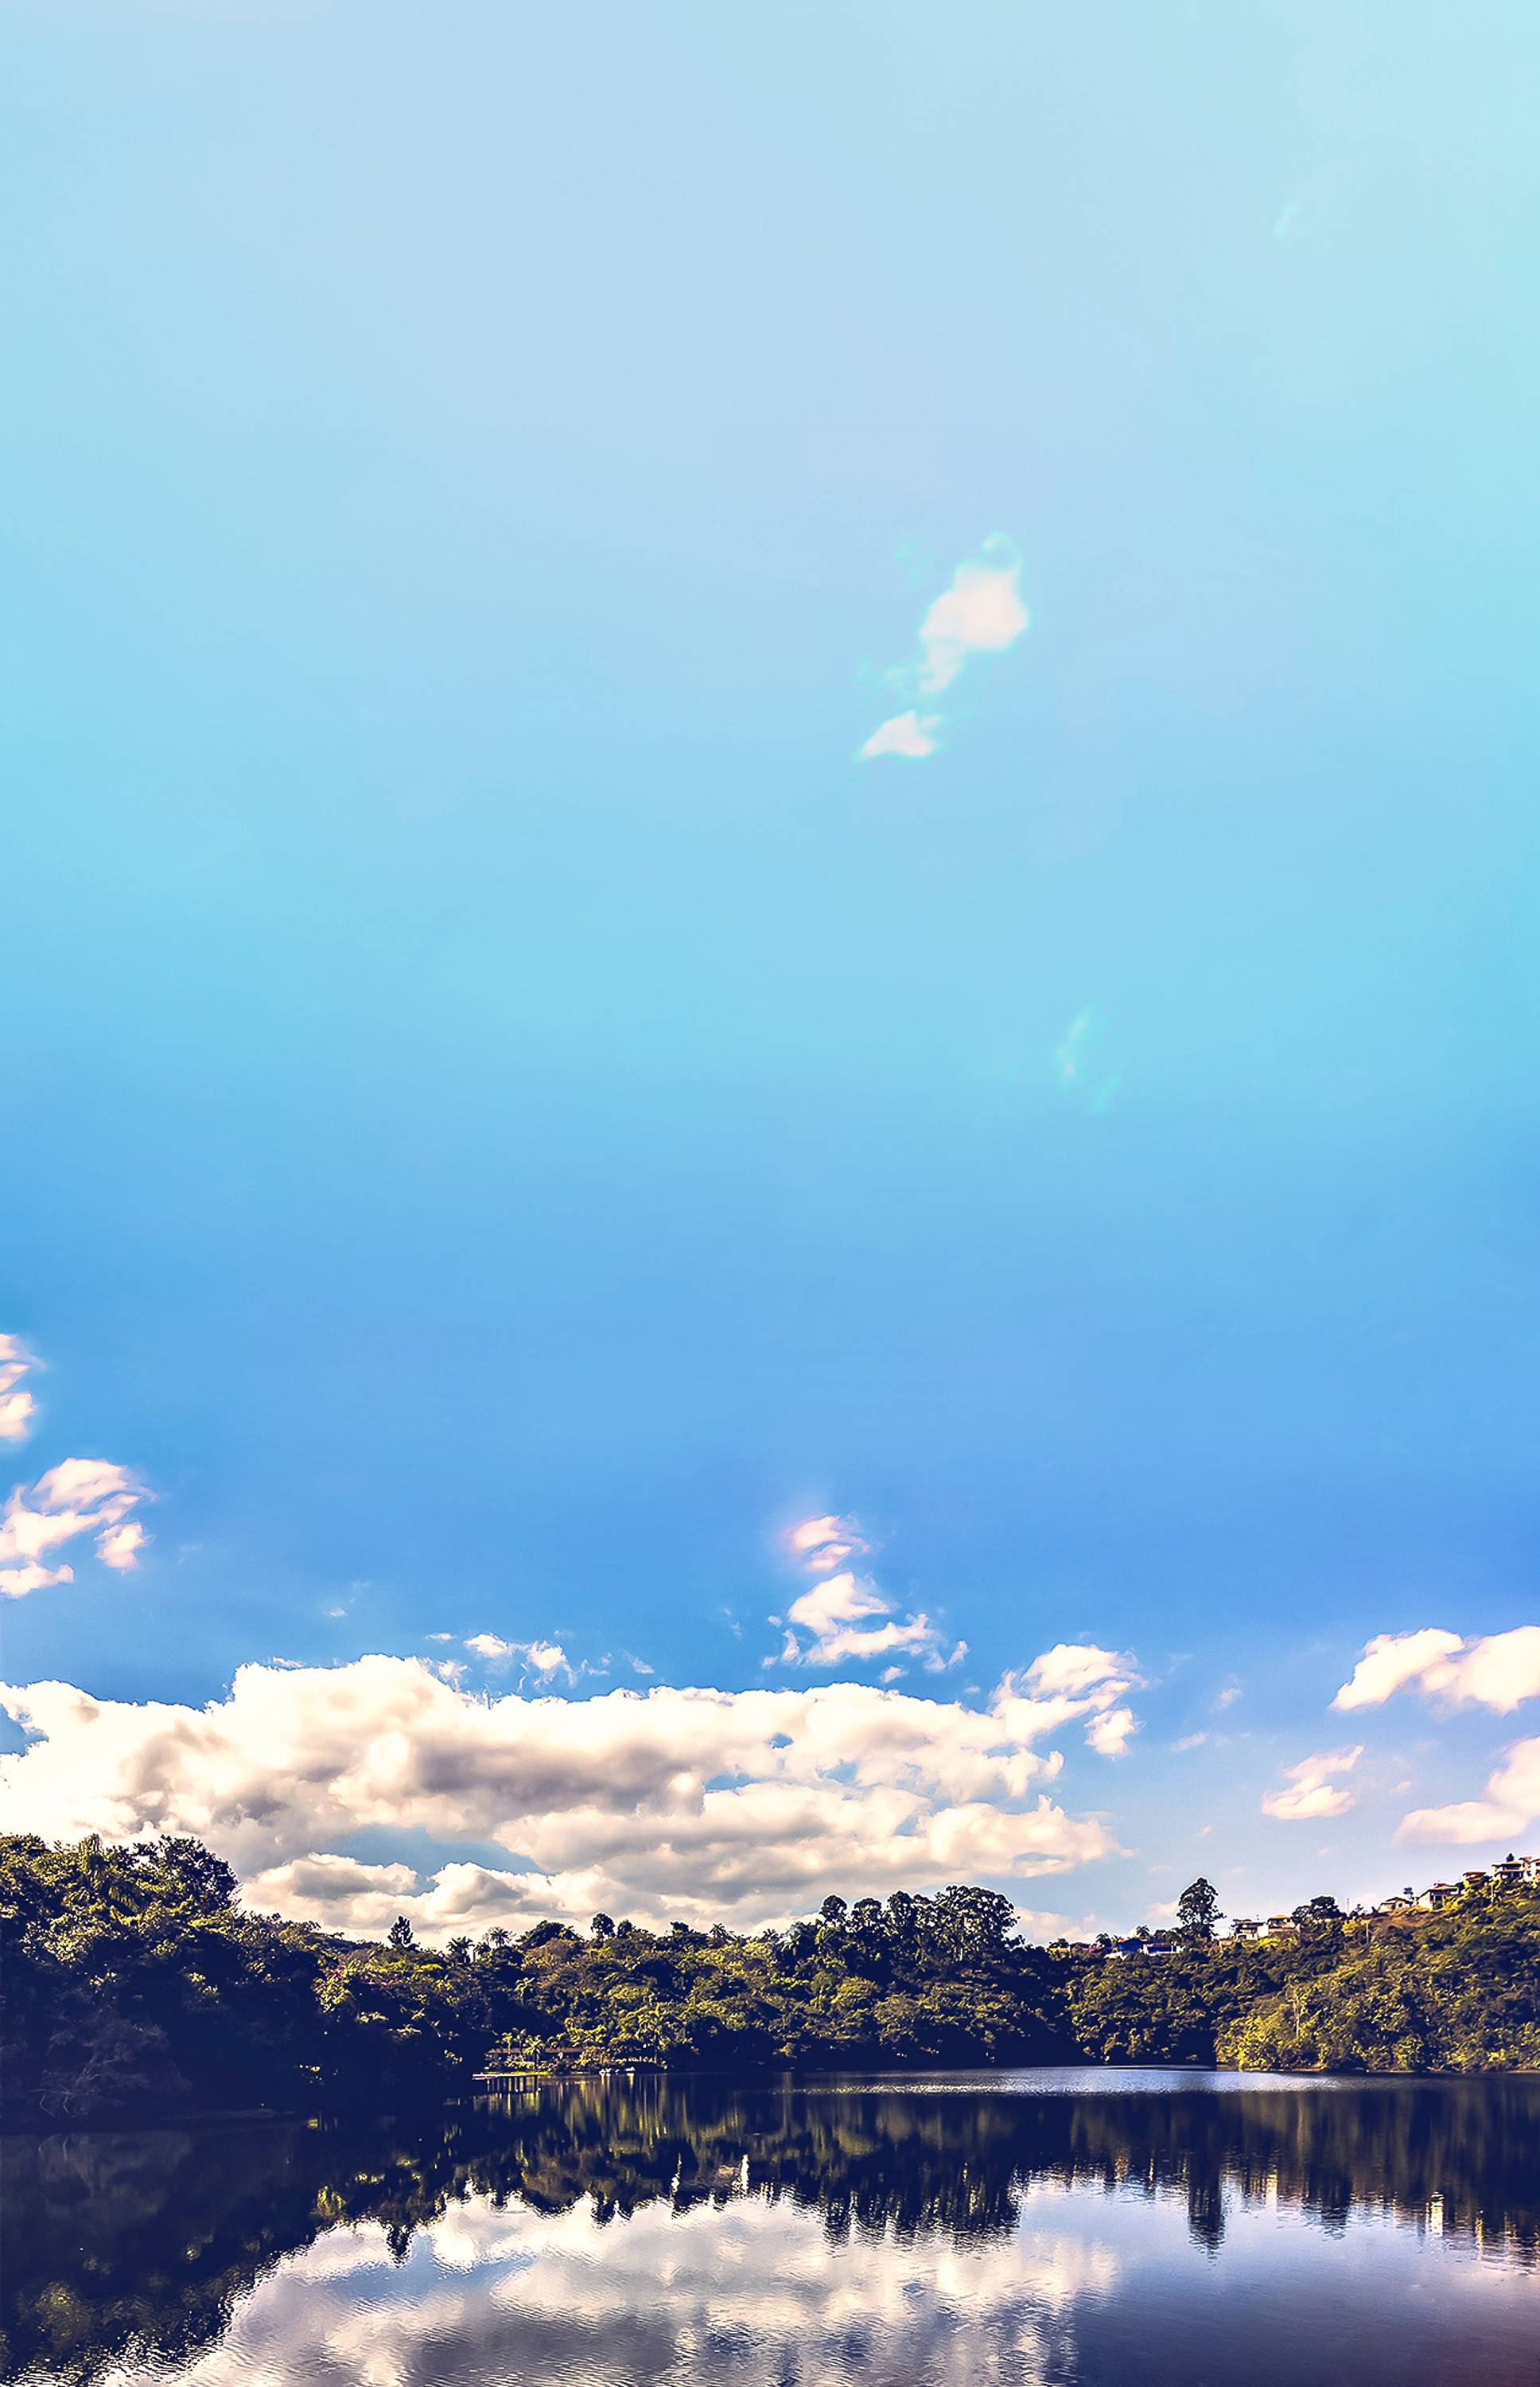
landscape, image, blue, lagoon, river, water, travel, brazil, trip, look, sky, cloud, reflection, daytime, horizon, atmosphere, calm, sea, tree, morning, sunlight, lake, meteorological phenomenon, cumulus, water resources, ocean